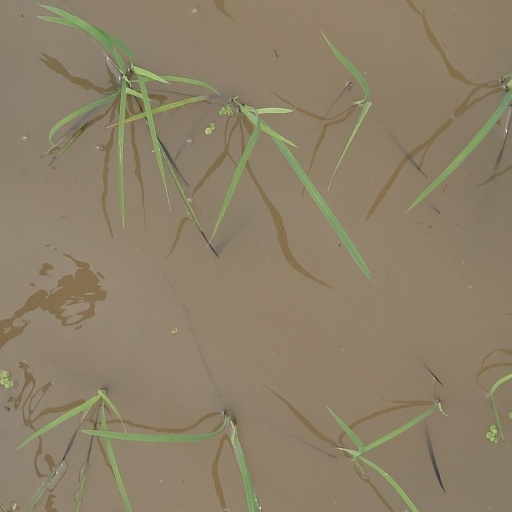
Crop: rice